Mid-Norfolk Railway

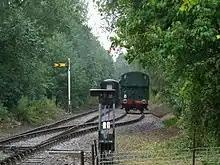
Wymondham Abbey loop

After passing the remains of North Elmham station the line becomes operational, and runs to the rear of the historic RAF Swanton Morley, before passing the hamlet of Hoe before entering Dereham. There are six public road level crossings and several bridges on this section. The section is rarely in passenger use as no stations are open to passengers, and due to the lack of signalling systems in Dereham. This section of line climbs out of the Wensum valley and enters the town of Dereham, passing two of the town's former maltings, including the Grade II* listed Crisps Malting buildings.